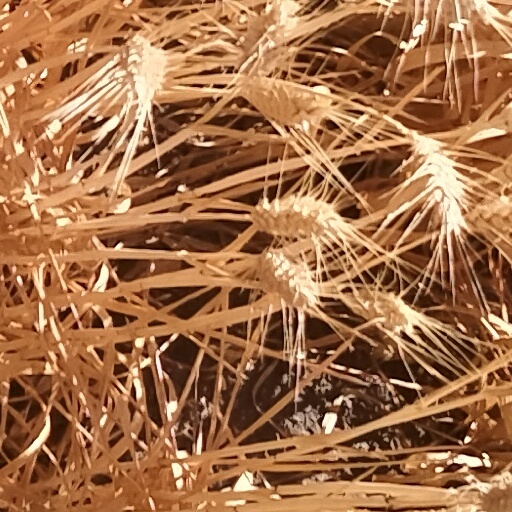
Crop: wheat